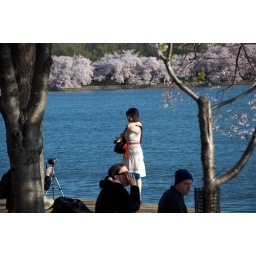
This girl and her SO came out to take photos with there dogs in bags. It was to adorable.